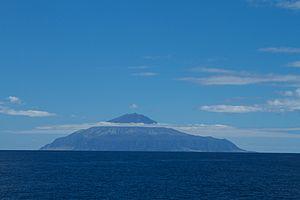
Tristan da Cunha [ˈtrɪstən dəˈkuːnə] est à la fois l'île principale et l'archipel volcanique situé dans l'océan Atlantique Sud, au nord des Quarantièmes rugissants, et découverte au début du XVIᵉ siècle. Tristan da Cunha fait partie du territoire britannique d'outre-mer de Sainte-Hélène, Ascension et Tristan da Cunha. L'île est à 2 790 kilomètres à l'ouest de la ville du Cap en Afrique du Sud, et à 3 222 kilomètres à l'est-sud-est de l'État brésilien de Rio de Janeiro. La terre la plus proche est l'île de Sainte-Hélène, à 2 420 km au nord-nord-est. Avec 96 km² de superficie, Tristan da Cunha culmine à 2 062 m.